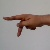
The image shows a hand gesture representing the letter 'P' in Indian Sign Language.